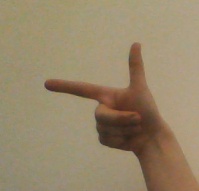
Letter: yaa